Alan Whicker

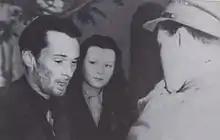
Dark-haired unshaven man

Whicker was born to British parents in Cairo, Egypt, in 1921. When he was two years old his father Charles, a British Army officer, became seriously ill with a heart problem and died. The family, now consisting of his mother Nancy, Alan and his elder sister Mary, moved to Richmond in Surrey. His sister soon died, too. He attended Haberdashers' Aske's Boys School, an all-boys independent boarding school, where he excelled at cross-country running.